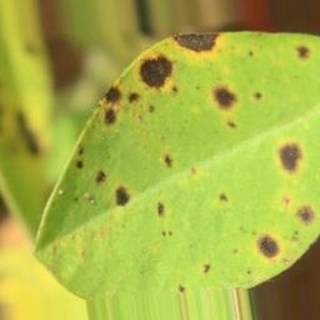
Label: groundnut_late_leaf_spot